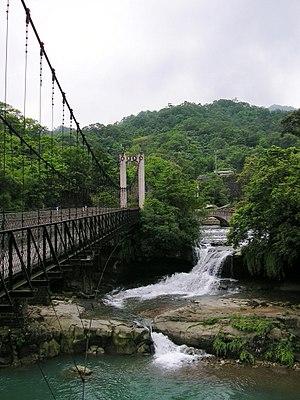
La Keelung est une rivière qui coule dans le nord de Taïwan. Elle naît dans la montagne Huo Shou Liao et traverse le Nouveau Taipei. C'est un affluent important de la Tamsui qu'elle rejoint après avoir atteint Taipei.